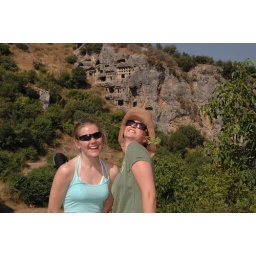
by the run houses built in the hill